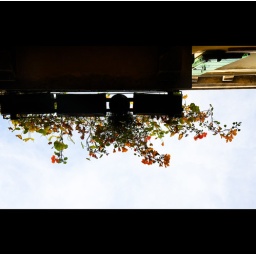
An old balcony with orange flowers in Venezia